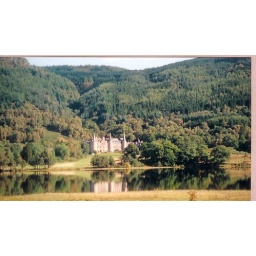
A castle in the lake district